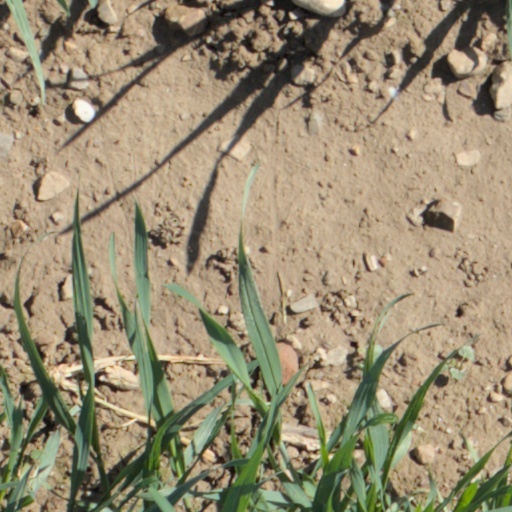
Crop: wheat